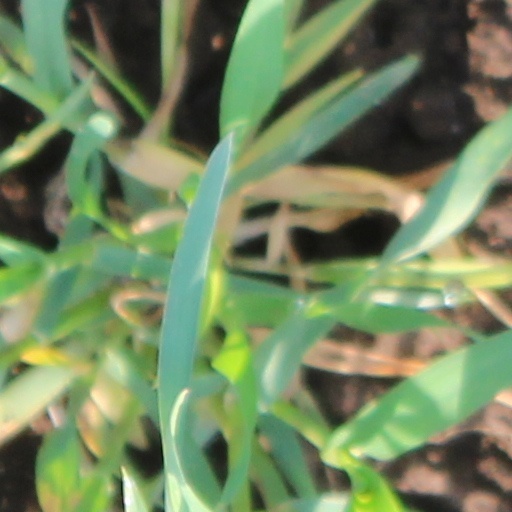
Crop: wheat